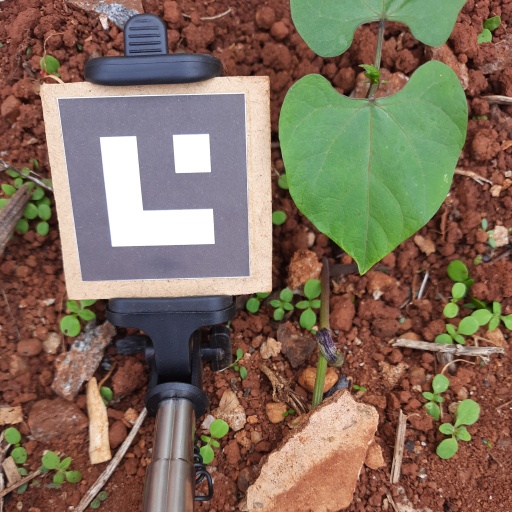
Observations: flat surface, no eating holes, under shade